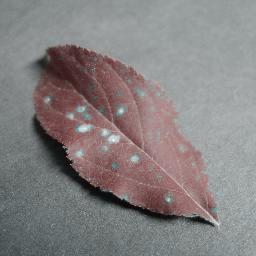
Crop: apple
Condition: cedar_rust